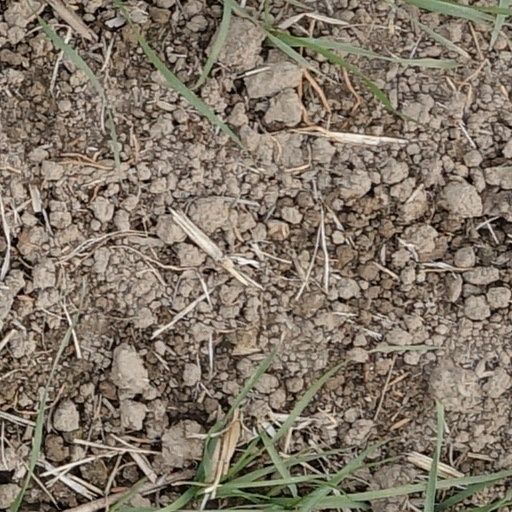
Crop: wheat